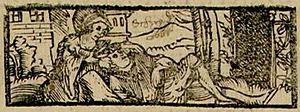
Sorcière ou Canidie coupant les cheveux d un homme endormi ou mort. Extrait de la page de couverture du Quinti Horatii Flacci epodon liber. Auteur
Les Satires sont un recueil de satires en hexamètres dactyliques du poète latin Horace, formé d'un premier livre de dix poèmes publié vers 35 av. J.-C. et d'un second livre de huit pièces paru vers 29 av. J.-C. Dédicacées au patron d'Horace, Mécène, elles développent sous différentes formes, allant de l'anecdote à la parodie de scène mythologique, les sujets les plus divers : critique des vices, récit de voyage, portraits de fâcheux, discussion littéraire.
Pamphile est une sorcière, l'un des personnages du roman d'Apulée, Métamorphoses.
Canidie est une magicienne et une sorcière de l'Antiquité romaine, qui apparaît dans les Satires et les Épodes d'Horace.